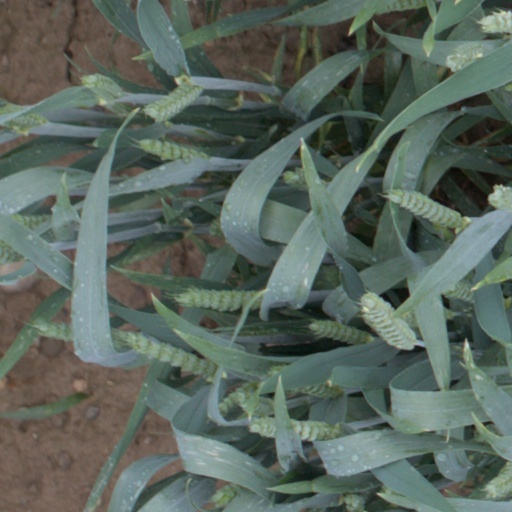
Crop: wheat